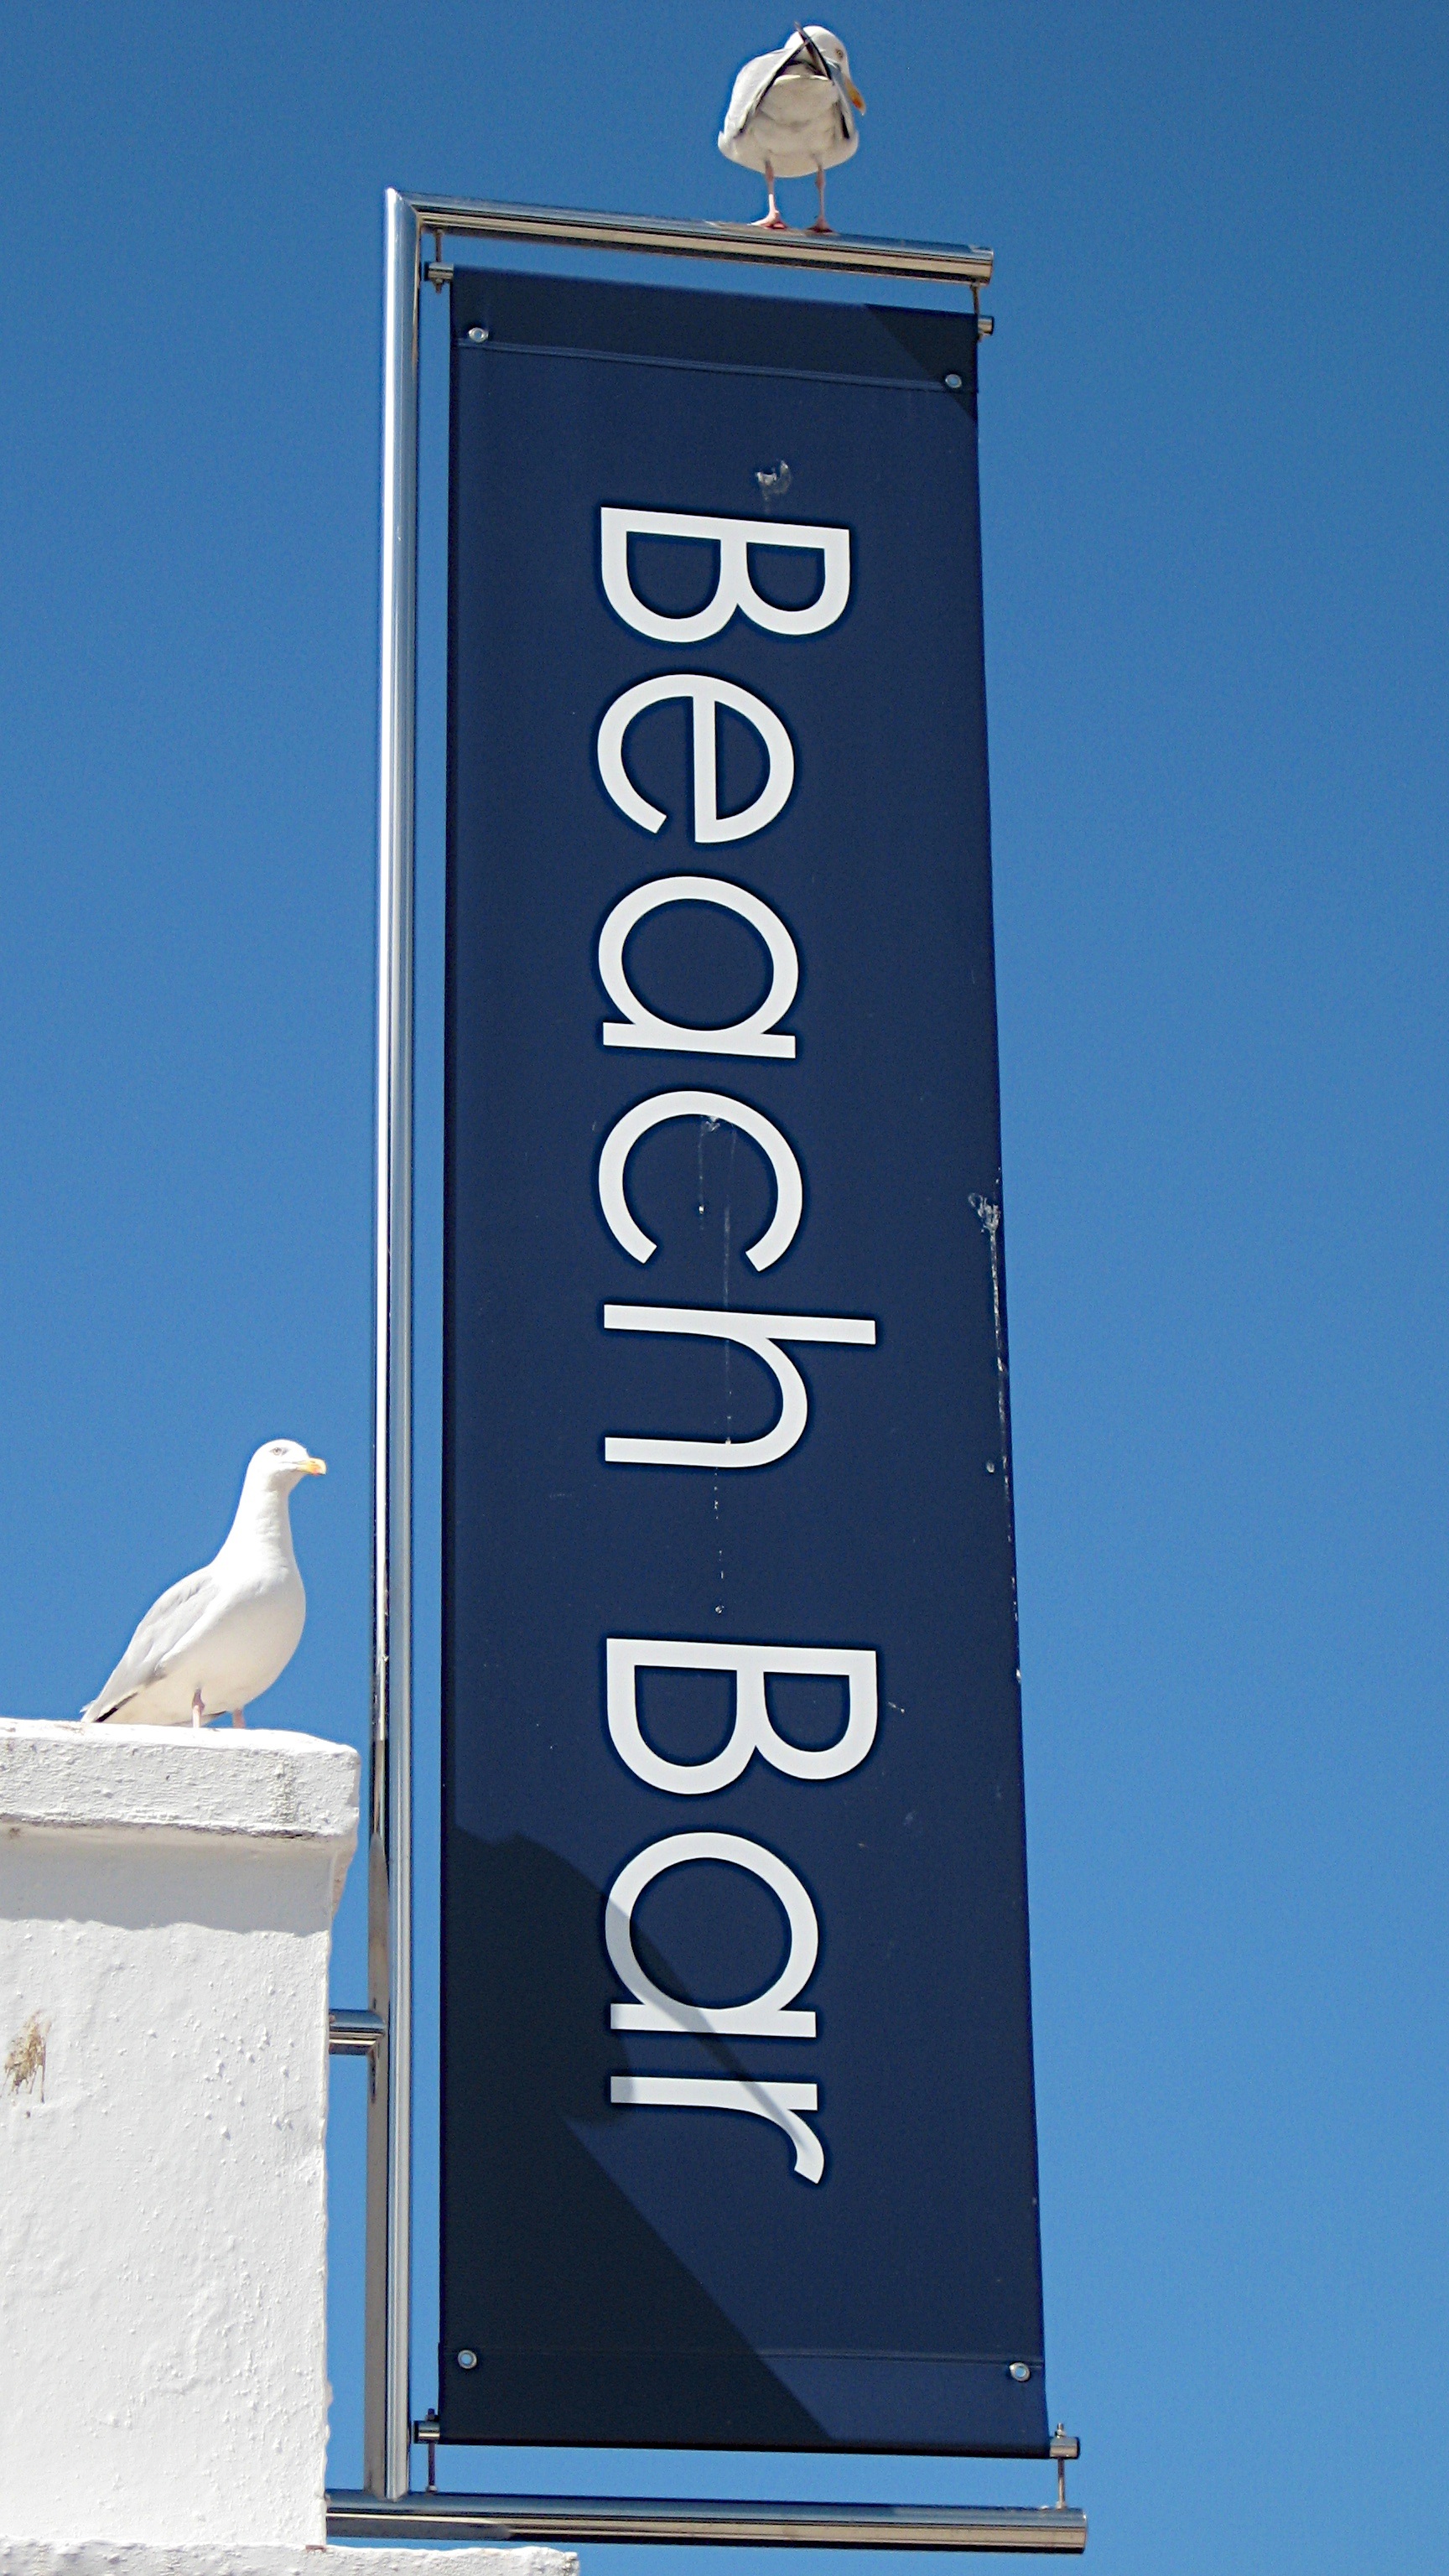
nature, creative, cafe, sky, board, number, building, restaurant, seagull, advertising, sign, shop, store, heaven, banner, clean, blue, street sign, signage, lighting, creativity, advertisement, signpost, inspiration, commercial, cornwall, innovation, beach bar, traffic sign, ingenuity, st ives, publicity, porthminster beach, bkue